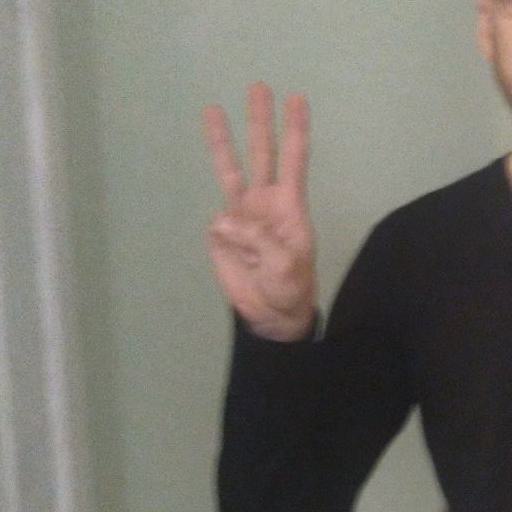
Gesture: three